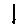
Label: 1